Bright Automotive

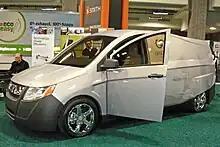
Bright IDEA plug-in hybrid delivery van exhibited at the 2010 Washington Auto Show.

Bright Automotive was started in 2008 as the offspring of the non-profit Rocky Mountain Institute (RMI) under the leadership of John E. Waters, who became founding CEO of Bright Automotive. Waters spent years at General Motors and was the inventor of the battery pack used in their first electric vehicle, the GM EV1, in the mid-1990s. Under Waters' leadership, and by the end of 2008, Bright had acquired $17 million of initial funding with plans to obtain a $450 million loan from the US Department of Energy (DOE) $25 billion Advanced Technology Vehicles Manufacturing Loan program. In addition, Waters created a consulting and conversion entity within Bright known as eSolutions and recruited leadership from Mercedes-Benz to lead the effort (Nigel Francis). eSolutions was successful in acquiring a $4 million US Department of Defense (DOD) initiative to design, build, and deliver a plug-in hybrid electric commercial vehicle (PHEV) for off-grid electric generation (i.e., vehicle-to-grid). This successful vehicle program was based on the identical "road-coupled hybrid" (RCH) powertrain of the Bright IDEA.